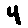
Label: 4